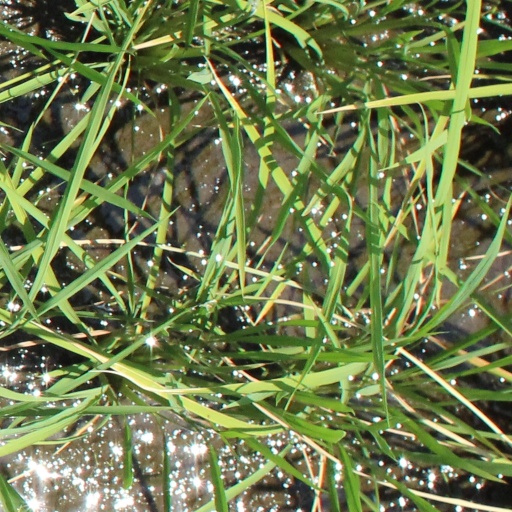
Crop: rice